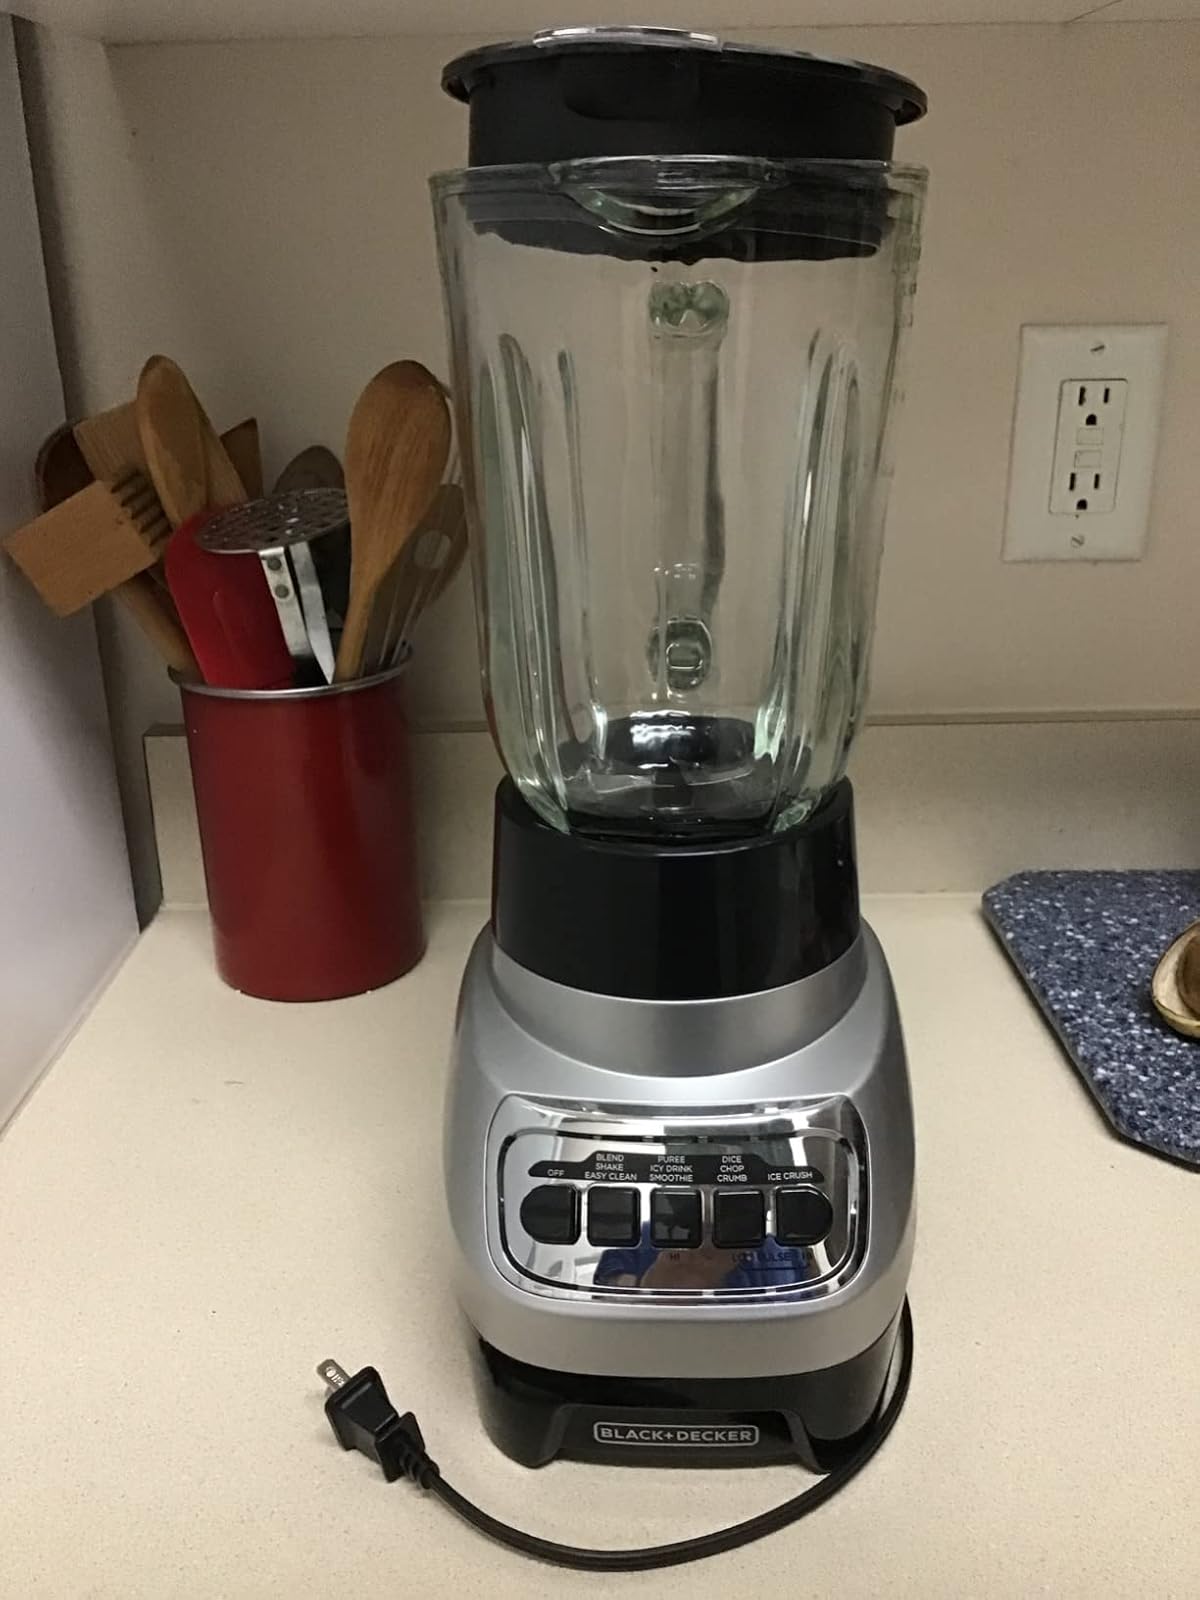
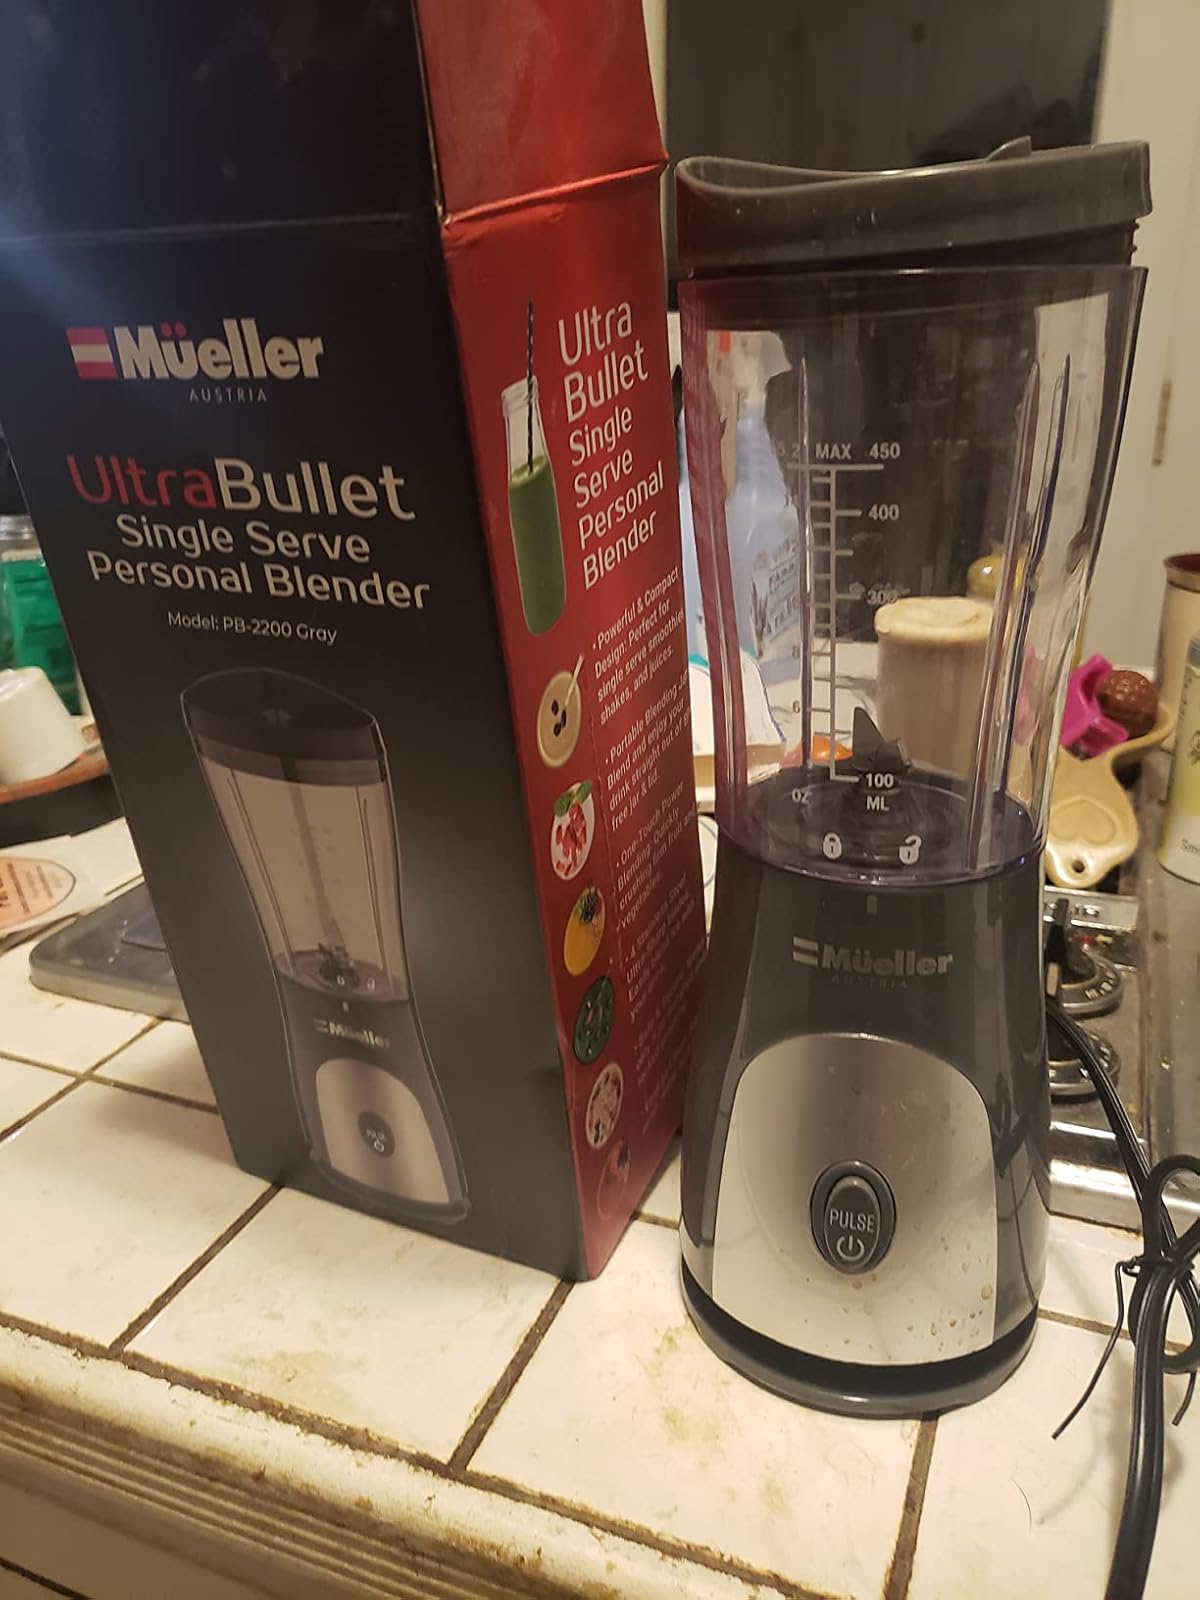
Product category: items_blender
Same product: no